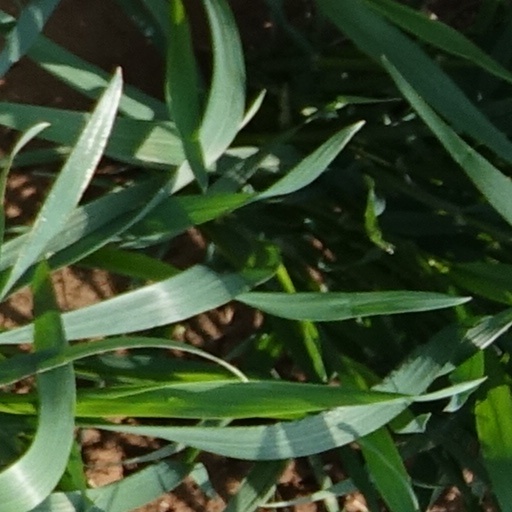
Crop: wheat